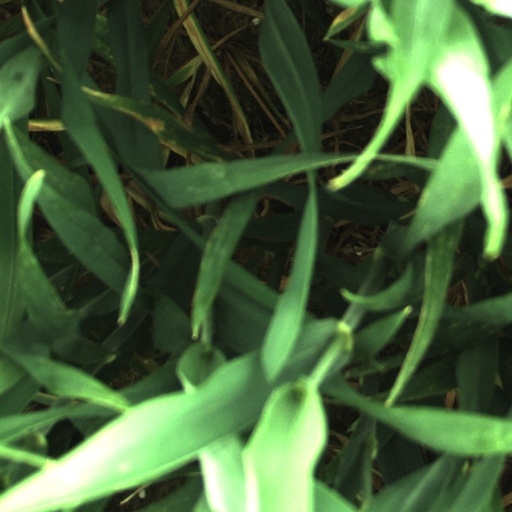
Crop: wheat